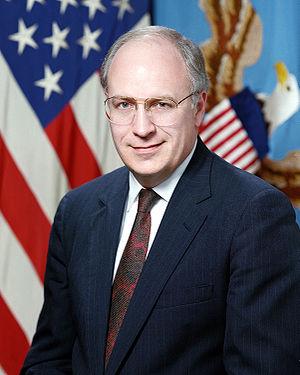
Richard Bruce Cheney, dit Dick Cheney, né le 30 janvier 1941 à Lincoln, est un homme d'affaires et homme politique américain. Membre du Parti républicain, il est vice-président des États-Unis entre 2001 et 2009 dans l'administration du président George W. Bush.
Le secrétaire à la Défense des États-Unis est membre du Cabinet du président des États-Unis et dirige le département de la Défense des États-Unis, responsable des affaires militaires et des Forces armées des États-Unis. Il est équivalent à ce que l'on nommerait dans d'autres pays « ministre de la Défense ».
Les représentants du Wyoming sont les membres de la Chambre des représentants des États-Unis élus dans le district at-large du Wyoming. Avant son adhésion à l'Union en 1890, le territoire du Wyoming envoyait un délégué à la Chambre des représentants.